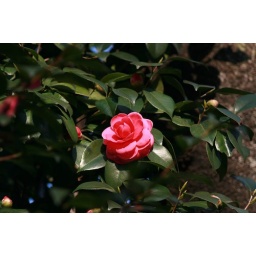
Camilia flower on the street in Musashino